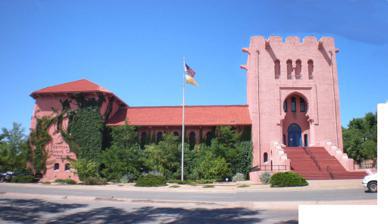
Building: Scottish Rite Temple (Santa Fe, New Mexico)
Country: United States of America
Year built: 1911
United States historic place Scottish Rite Cathedral U.S. National Register of Historic Places NM State Register of Cultural Properties Show map of New Mexico Show map of the United States Location 463 Paseo de Peralta, Santa Fe, New Mexico Coordinates 35°41′30″N 105°56′9″W / 35.69167°N 105.93583°W / 35.69167; -105.93583 Area 2 acres (0.81 ha) Built 1911 ( 1911 ) Architect Hunt and Burns , C. H. Martindale Architectural style Moorish Revival NRHP reference No. 87000424 NMSRCP No. 924 Significant dates Added to NRHP March 13, 1987 Designated NMSRCP July 8, 1983 The Scottish Rite Temple , also known as Scottish Rite Cathedral or Santa Fe Lodge of Perfection , in Santa Fe, New Mexico was begun in 1911 and completed in 1912.  It was a filming location for the 2016 Tina Fey film Whiskey Tango Foxtrot . In 1909 Santa Fe's paper, The Daily New Mexican , announced that local (he lived and had offices in both New Mexico and Colorado ) architect Isaac H. Rapp had been awarded the commission to design a new Scottish Rite Cathedral.  A few months later, in July of the same year, it printed a perspective by Rapp showing a grand Neo-classical styled design for the Temple.  Only a week later the same paper printed that Rapp's plans had been considered to be "not satisfactory". Shortly afterwards it was announced that the Los Angeles architectural firm of Hunt and Burns had been employed instead.  They produced a Moorish Revival style structure based loosely on one of the gatehouses to the Court of the Lions at the Alhambra in Spain . Sumner P. Hunt and Silas Reese Burns were well known for their designs in the California Spanish Mission Revival architecture style, but decided instead to base their design on a connection between the Spanish building tradition of New Mexico and that of the Moors in southern Spain. There are also obvious similarities with the Southwest Museum , in Los Angeles, which was being designed by Hunt and Burns around the same time, including the tower, without the Islamic entry. Still somewhat shocking today is that the building was, and still is (as of 2014) clad in pink colored stucco. That Isaac Rapp did not get the commission was not a huge loss to him as he was to build his design in 1913 as the Las Animas County Court House , in Trinidad, Colorado . Also, that he did not design the building that was ultimately built was apparently missed by some, as he has been erroneously listed as the architect of the building. It was used historically as a clubhouse.  The building was listed on the National Register of Historic Places in 1987. Alhamba gatehouse See also National Register of Historic Places portal Society portal National Register of Historic Places listings in Santa Fe County, New Mexico References